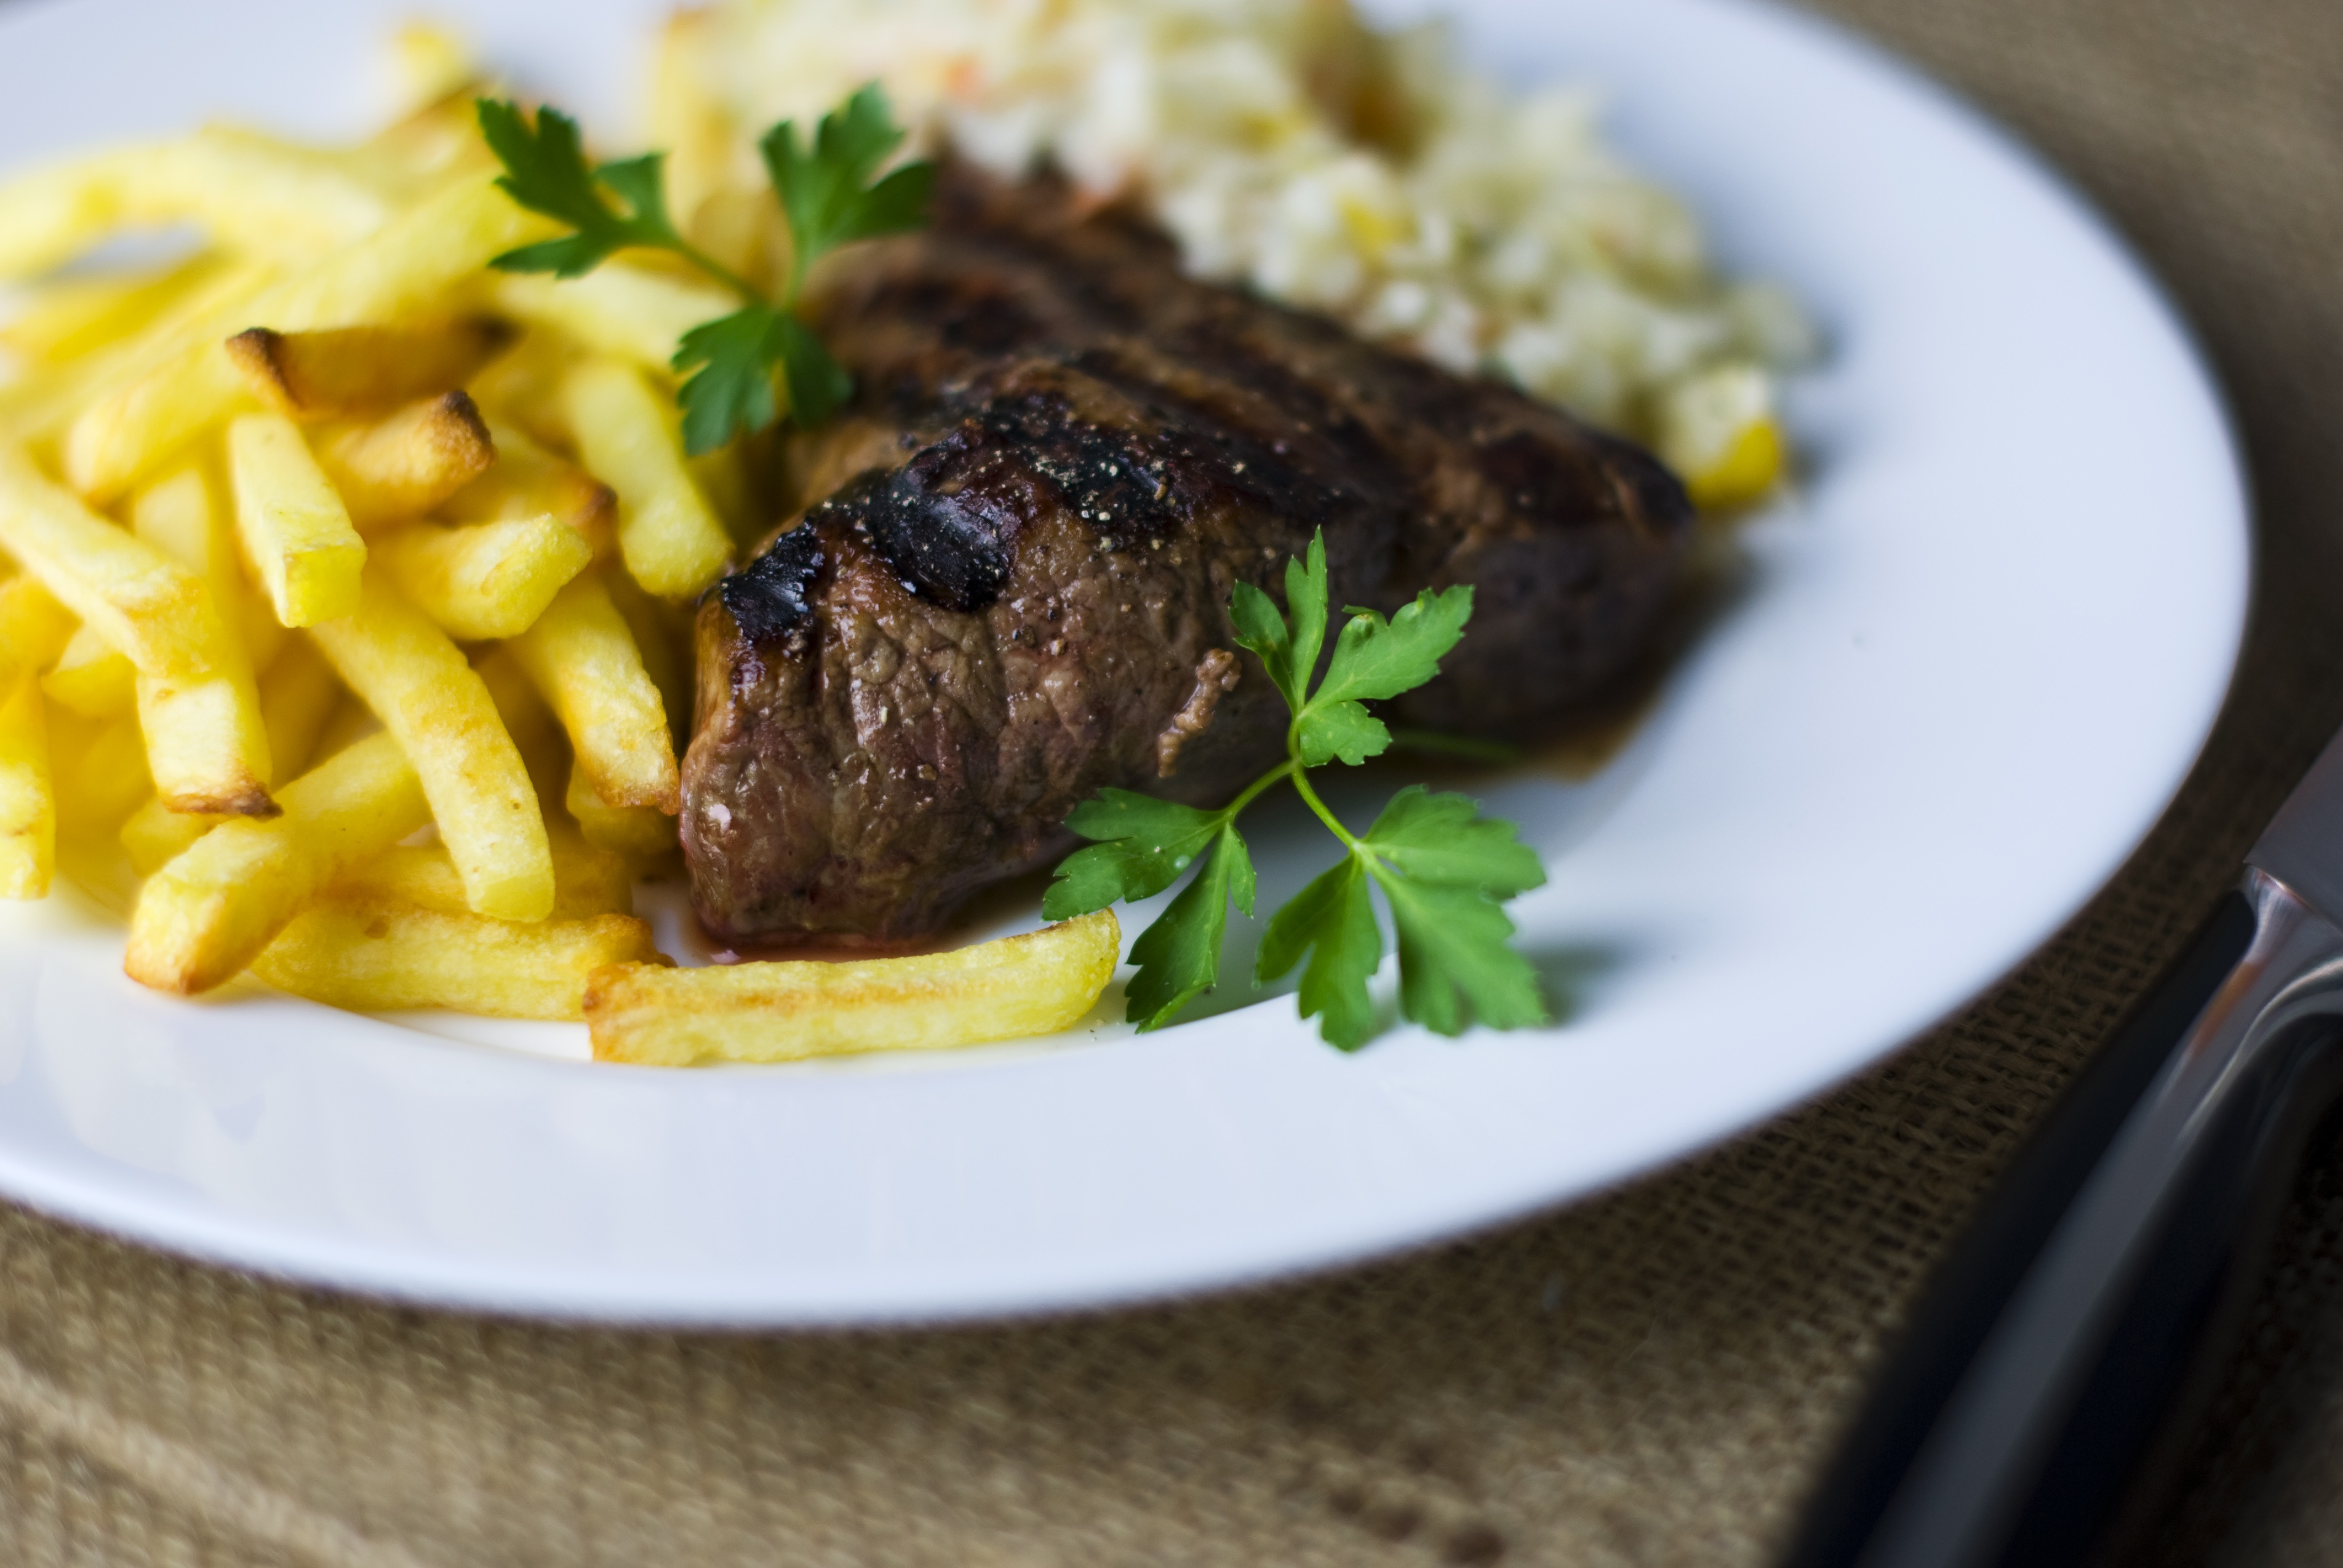
restaurant, roast, dish, meal, food, salad, produce, vegetable, plate, fresh, fish, gourmet, meat, lunch, barbecue, cuisine, beef, delicious, steak, potato, fried, eating, dinner, fries, grilled, beefsteak, portion, french fries